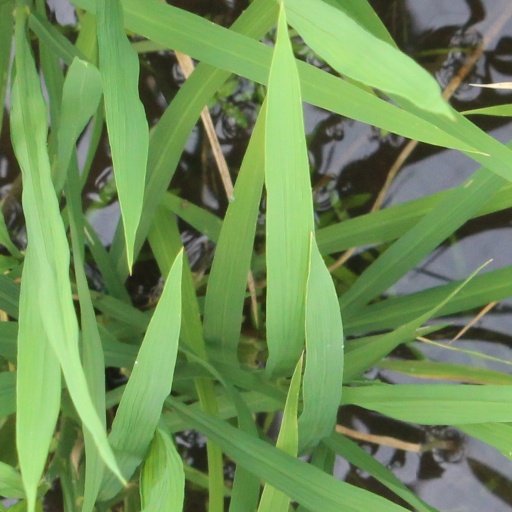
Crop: rice